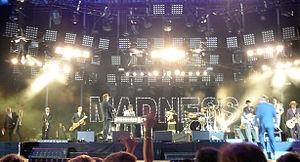
Concert de Madness à la Fête de l'Humanité 2010"
Madness est un groupe de musique britannique créé en 1976. Originaire de Camden Town à Londres, il a fait connaître le ska au grand public au tout début des années 1980, avec d'autres groupes comme The Specials, The Selecter, Bad Manners ou The Beat. Madness est à l'origine du nutty sound, sorte de marque de fabrique sonore du groupe.